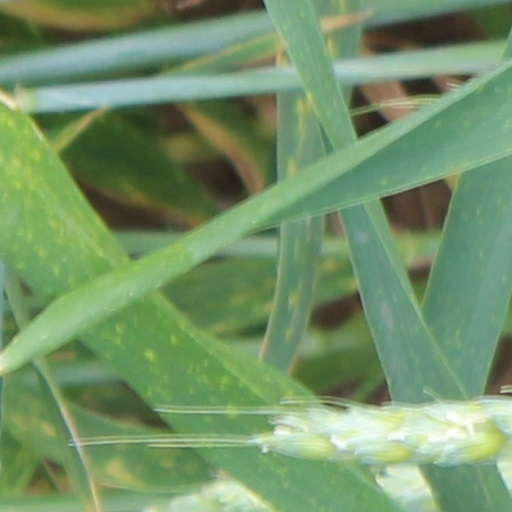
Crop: wheat